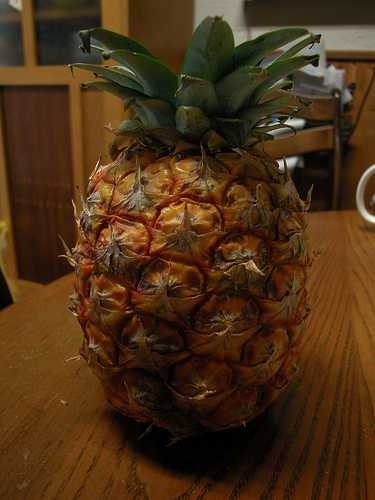
Label: Pineapple